Big Pit National Coal Museum

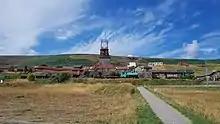
Area of the former Coal Mine

For some years before closure, the mine had been identified as being a possible heritage attraction and a working group was set up made up of the National Coal Board, local government, the National Museum, the Welsh Development Agency and the Welsh Office. Soon after the pit closed, Torfaen Borough Council bought the site for £1 and it was given to a charitable trust called the Big Pit (Blaenavon) Trust to manage the conversion to a heritage museum. The initial development cost £1.5 million with funding from the Welsh Tourist Board, the European Regional Development Fund, the borough council and Gwent County Council. The mine reopened for visitors in 1983 and created 71 jobs. On 1 February 2001, the museum was incorporated into the National Museum Wales; it was initially known as the "National Mining Museum of Wales", but is now called "Big Pit: National Coal Museum".